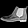
Label: Ankle boot